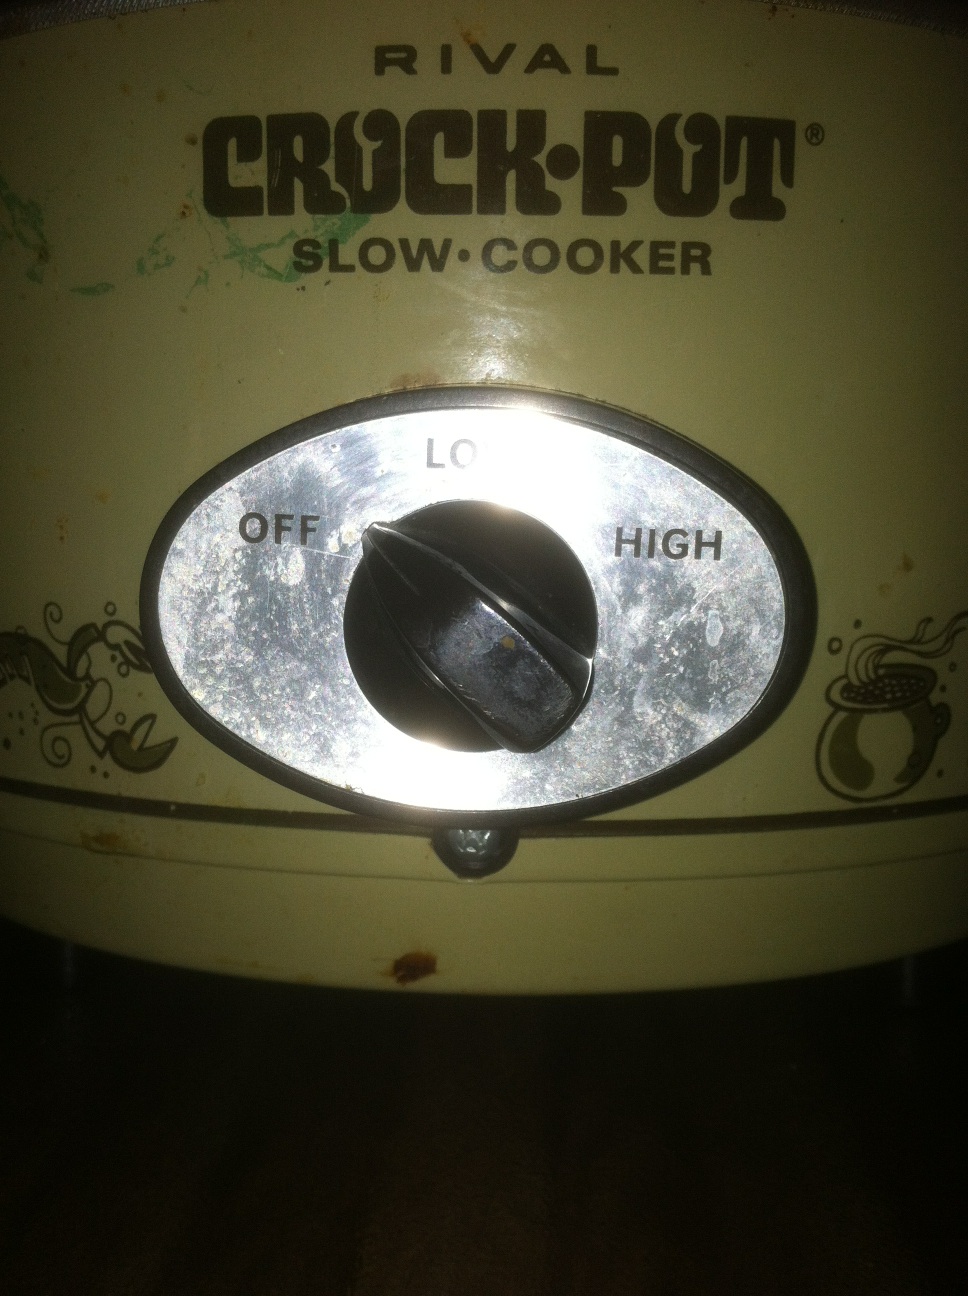Question: Oh. Thank you all my crock pot.
Answer: unanswerable